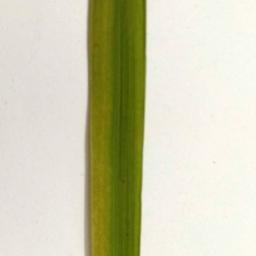
Label: Rice___Healthy